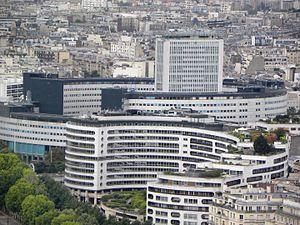
Maison de la Radio à Paris.